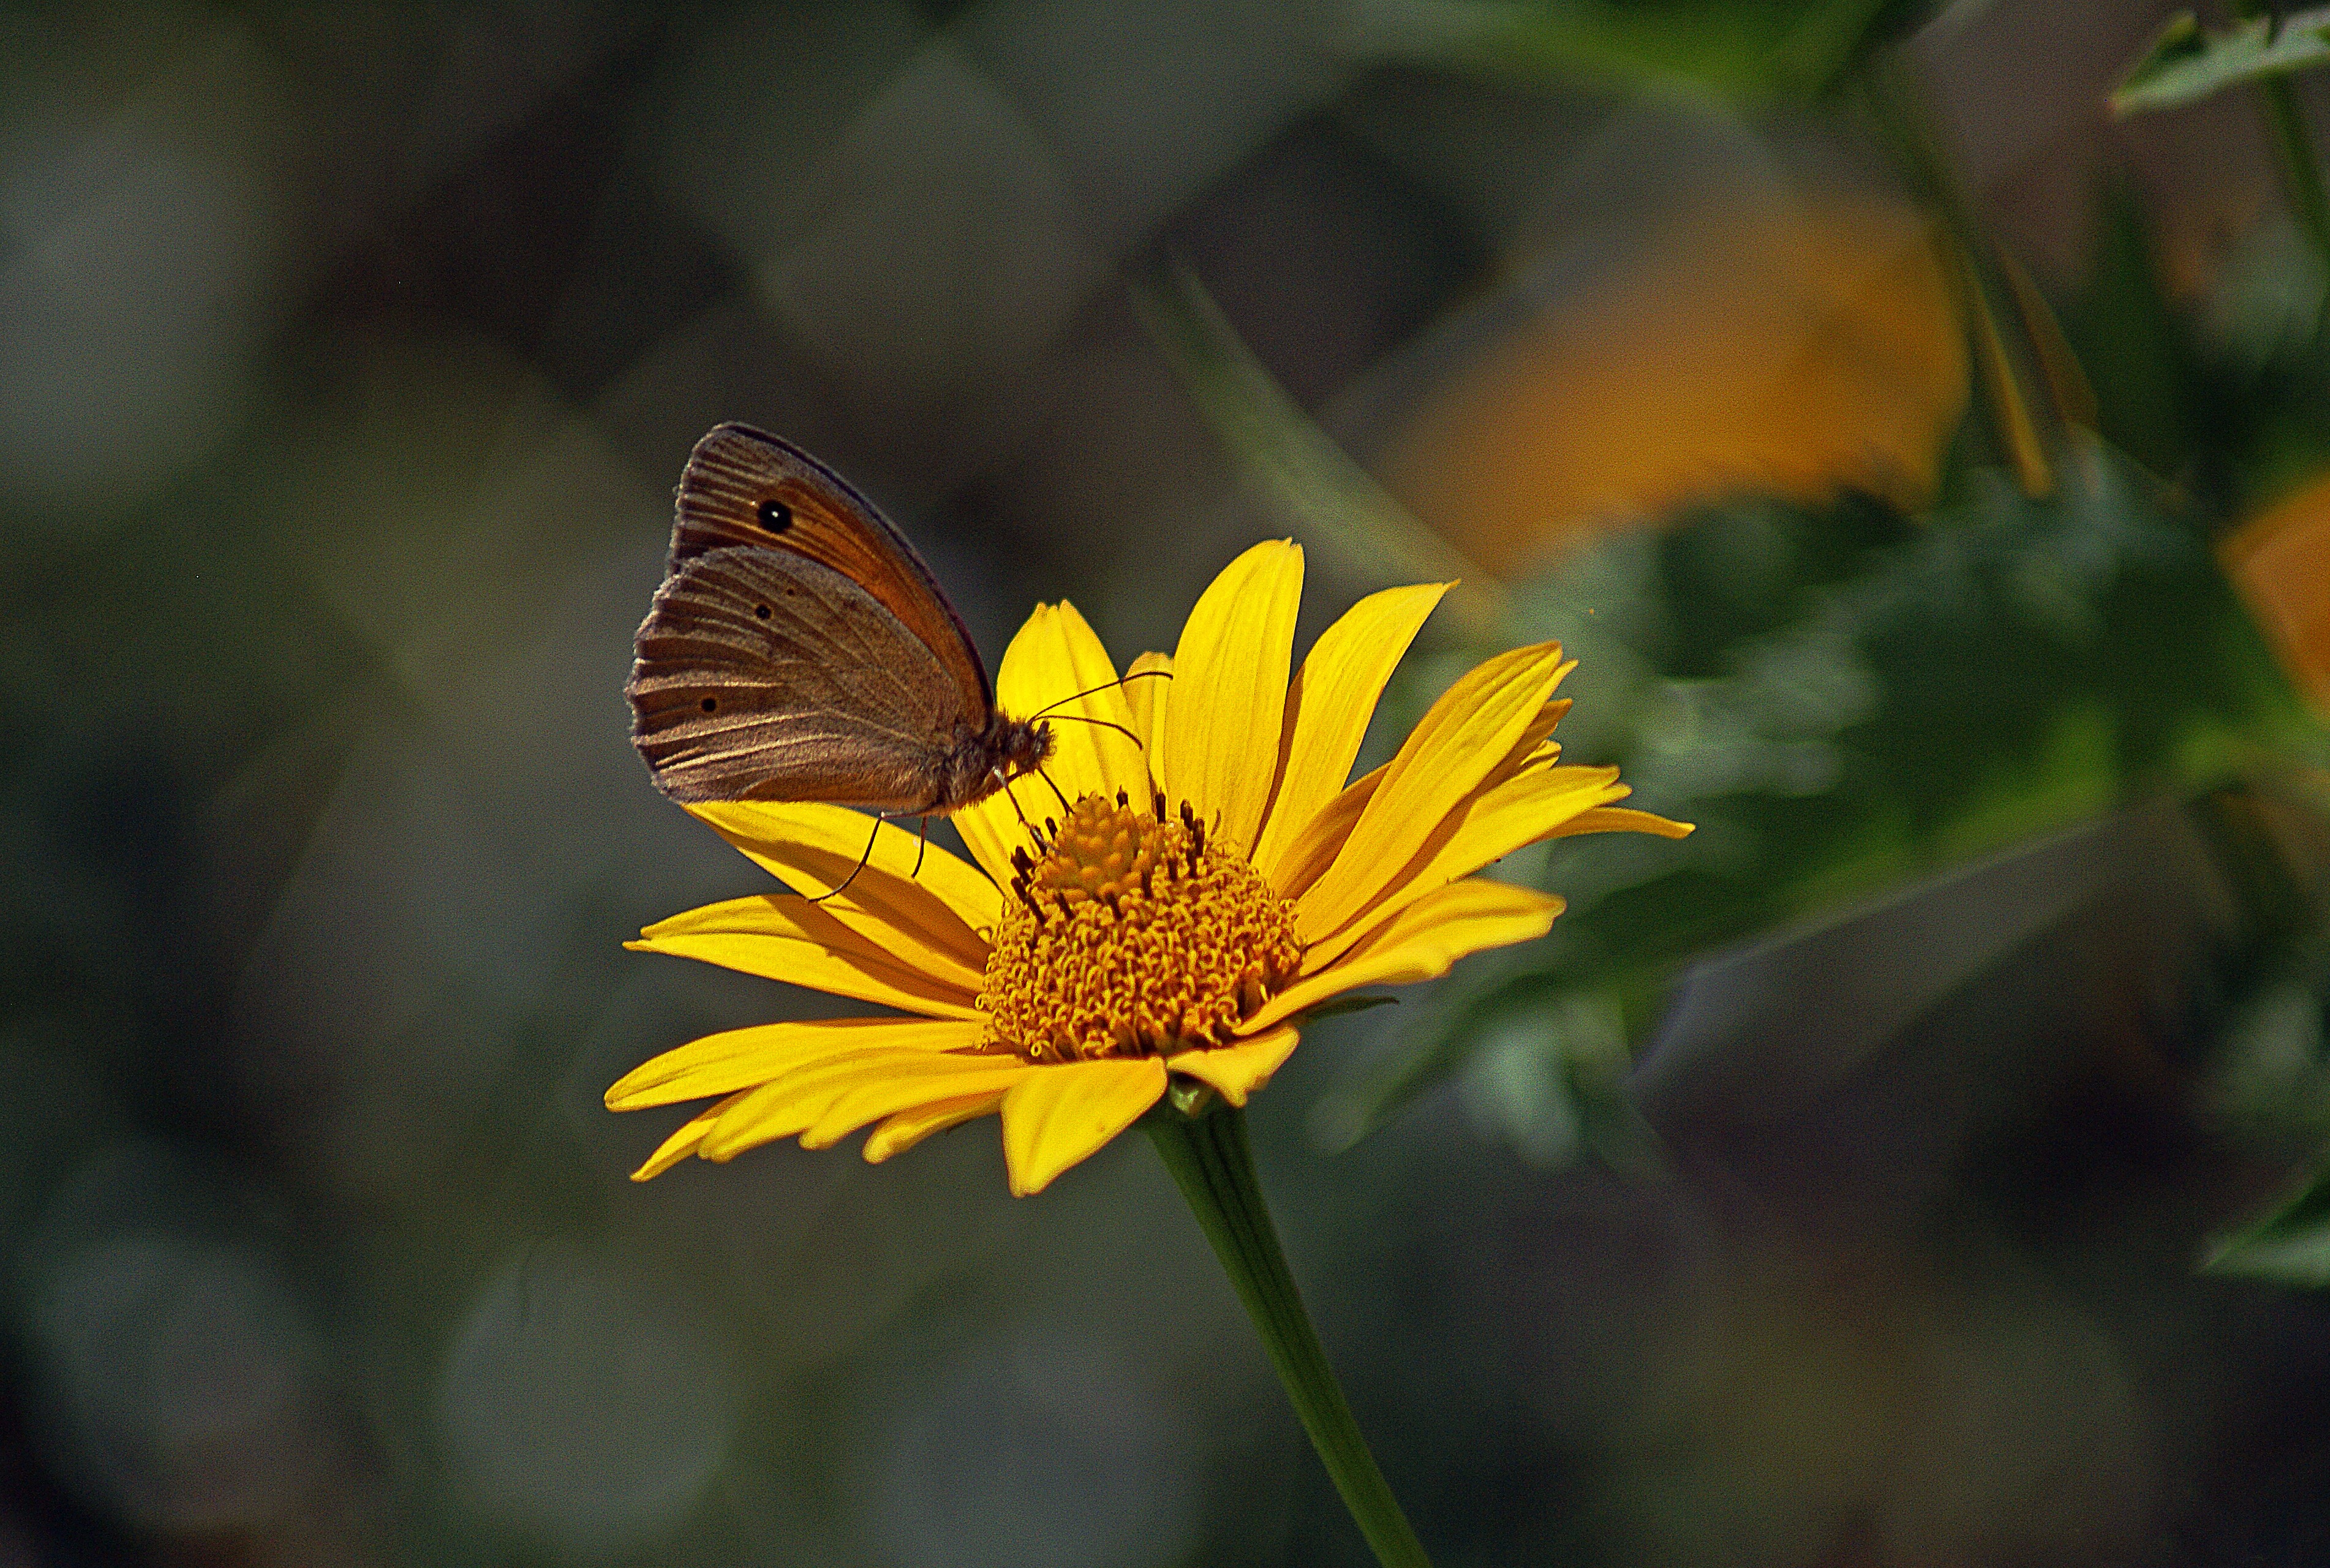
nature, plant, leaf, flower, petal, insect, autumn, botany, butterfly, yellow, flora, fauna, invertebrate, yellow flower, wildflower, close up, nectar, stamens, macro photography, pollinator, flower petals, moths and butterflies